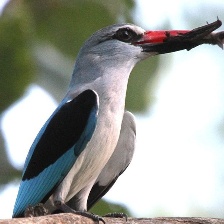
Species: WOODLAND KINGFISHER
Scientific name: HALCYON SENEGALENSIS